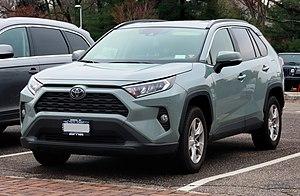
La plate-forme TNGA est une plate-forme automobile conçue par Toyota.